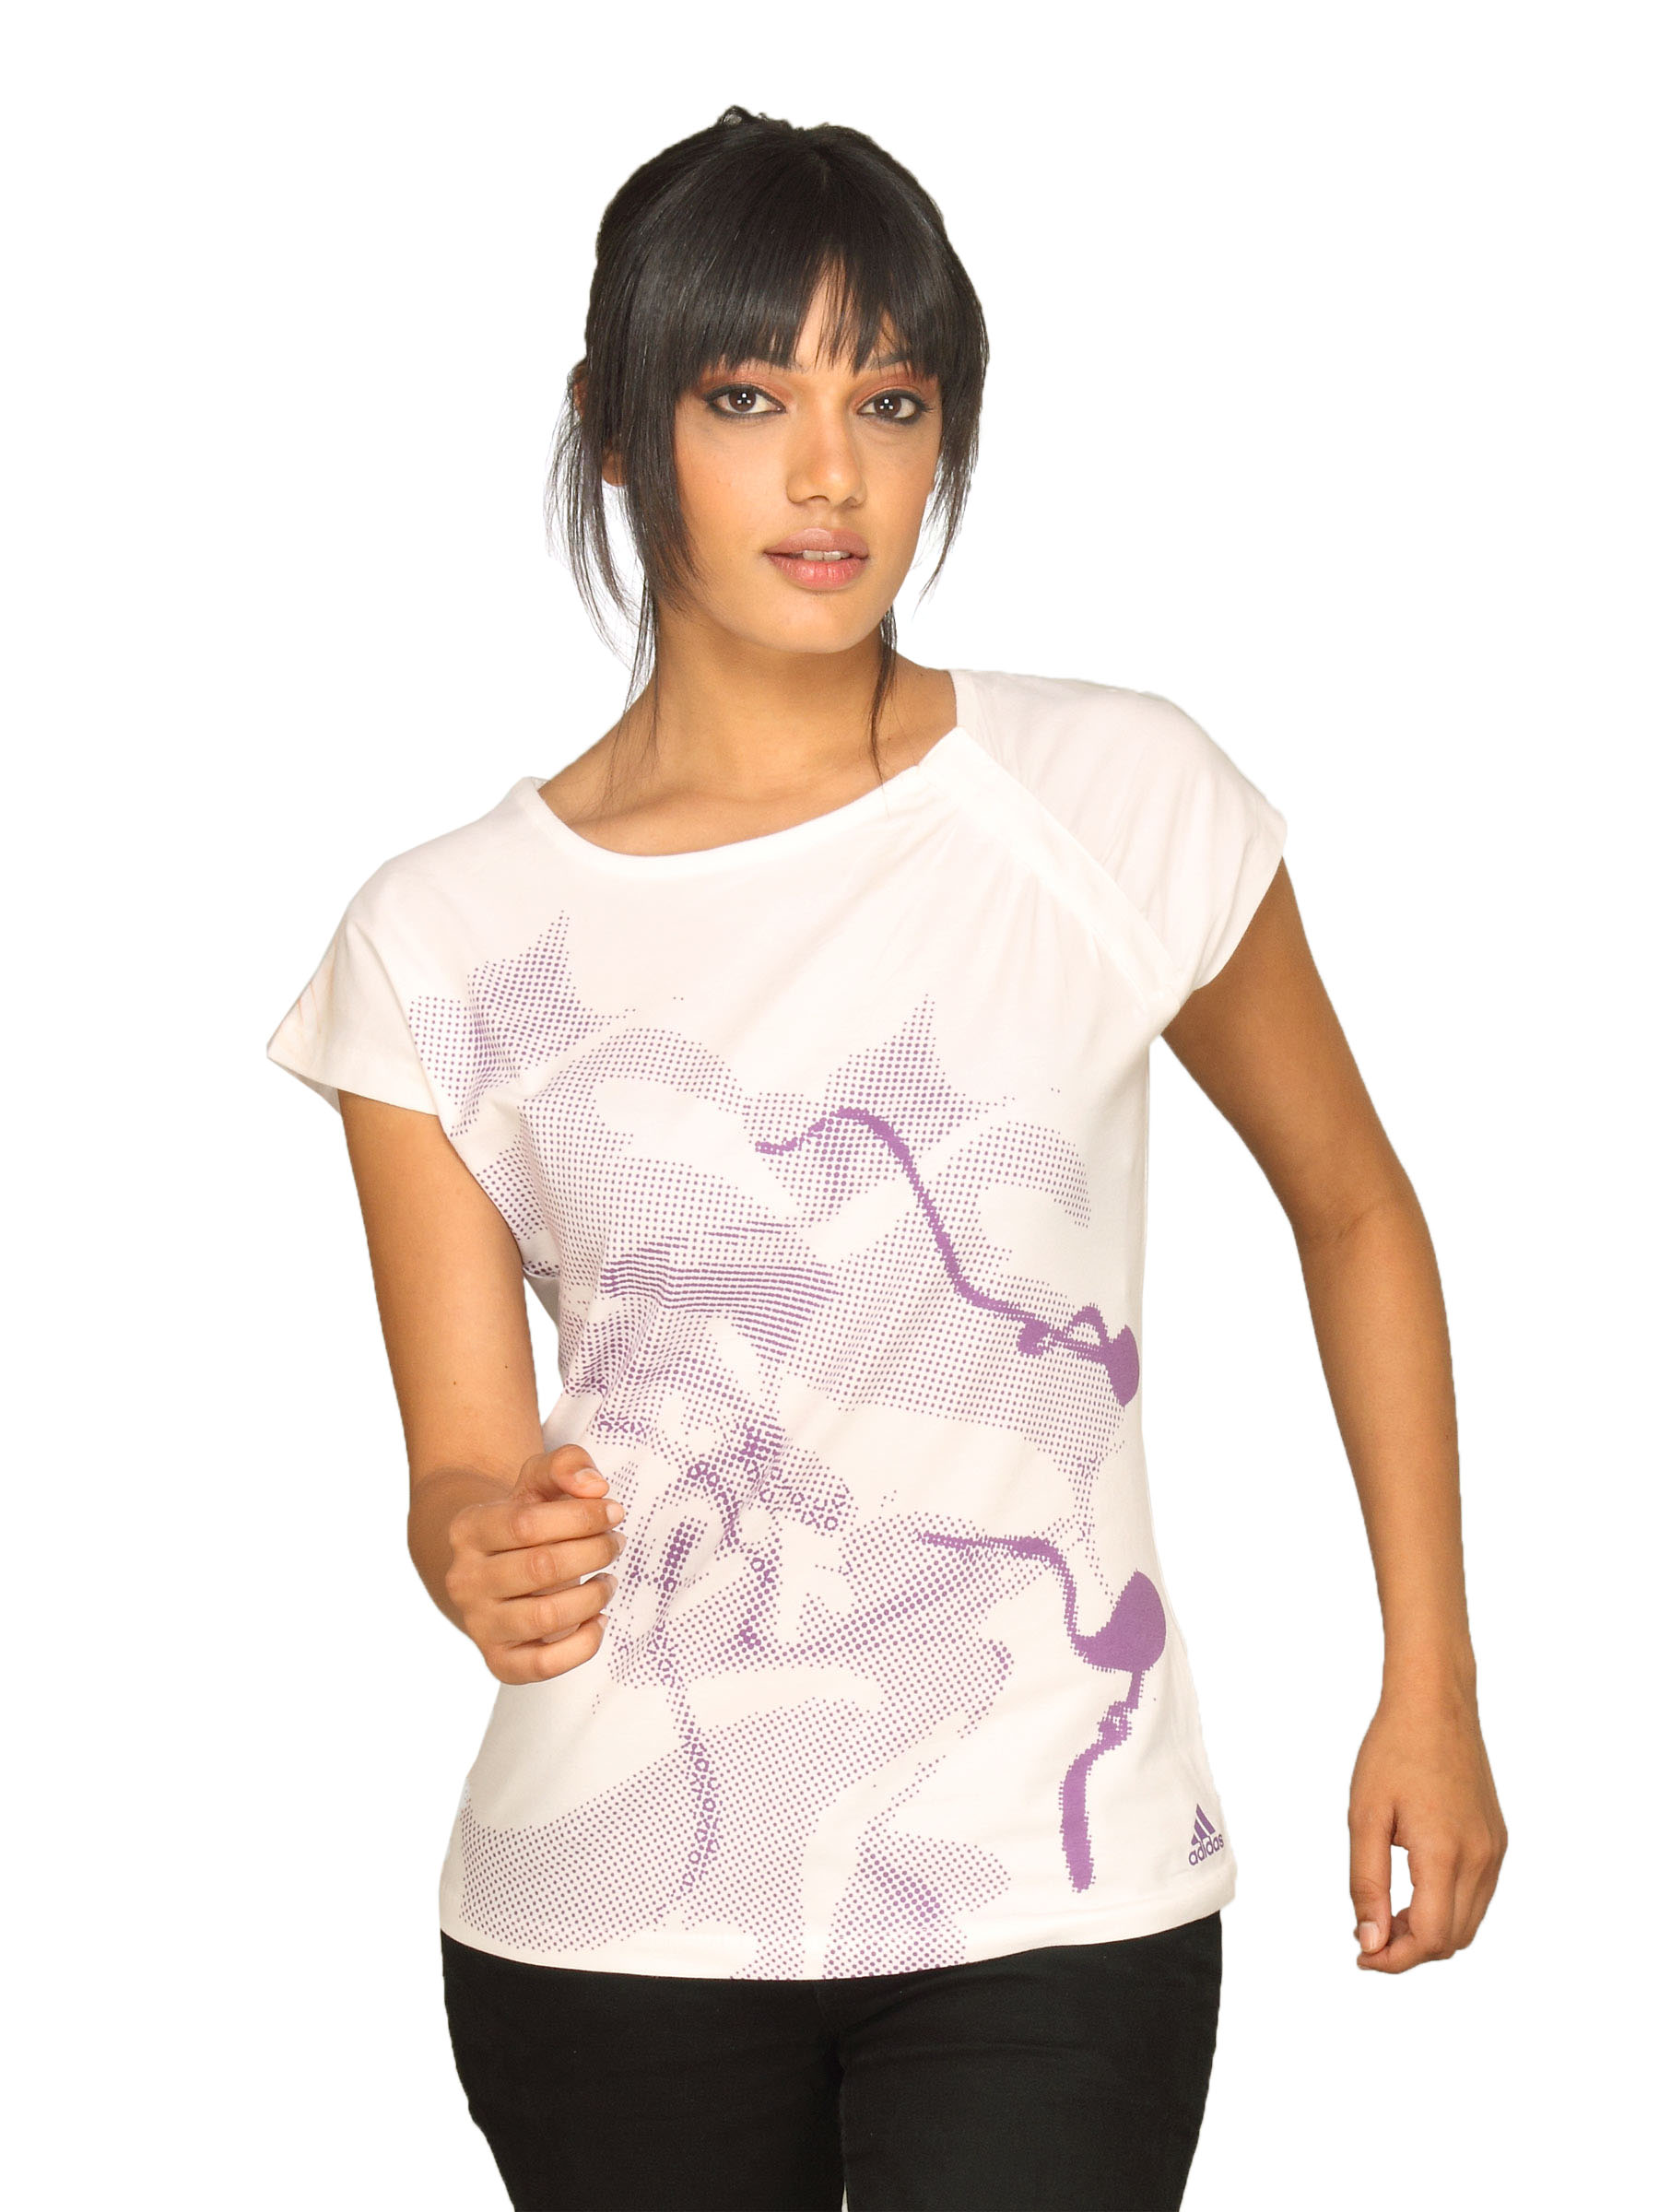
ADIDAS Wmen's Free Soul White T-shirt
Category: Apparel / Topwear / Tshirts
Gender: Women
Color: White
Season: Summer 2011
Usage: Casual